History of Romania

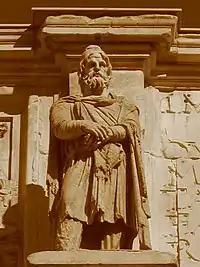
Tarabostes on the Arch of Constantine

During the War of Actium, King Cotiso found himself courted by the two Roman antagonists, Octavian and Mark Antony. Cotiso was in a strong position to dictate terms of any alliance. Octavian/Augustus worried about the frontier and possible alliance between Mark Antony and the Dacians, and plotted an expedition against Dacia around 35 BC. Despite several small conflicts, no serious campaigns were mounted. King Cotiso chose to ally himself with Mark Antony. According to Alban Dewes Winspear and Lenore Kramp Geweke he "proposed that the war should be fought in Macedonia rather than Epirus. Had his proposal been accepted, the subjection of Antonius might have been less easily accomplished."